Rhinelander rabbit

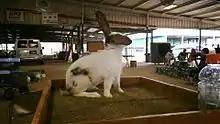
Junior Rhinelander buck

The Rhinelander is a medium-sized breed of domestic rabbit that originated in Germany. Rhinelanders are known for their distinctive facial "butterfly markings", a spine marking, colored ears, cheek spots, eye circles and side markings (on a white background) of black with orange or of blue with fawn. The Rhinelander breed is recognized by the British Rabbit Council (BRC) and by the American Rabbit Breeders Association (ARBA).